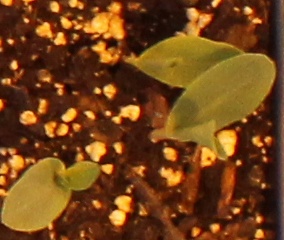
Label: Corn